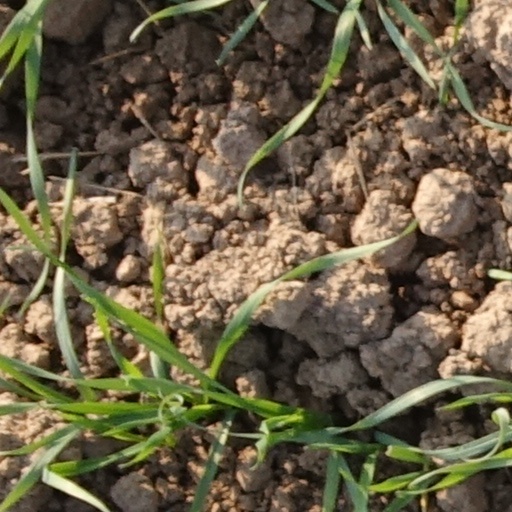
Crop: wheat